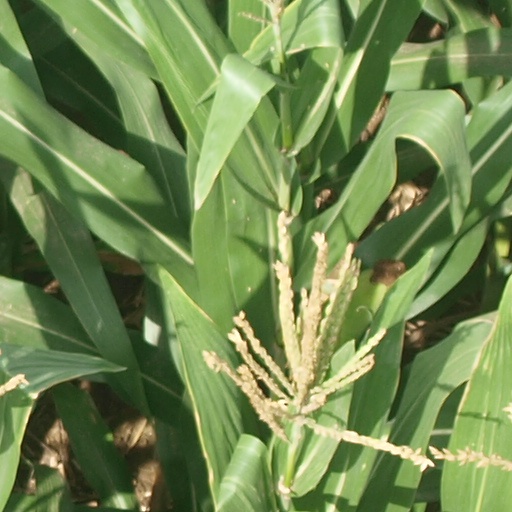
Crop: maize; corn